Abdul Rahman Rashid

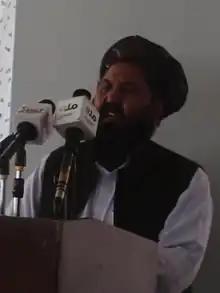
Rashid in 2022

Maulvi Abdul Rahman Rashid (مولوي عبد الرحمن راشد) is an Afghan Taliban politician. Rashid is serving as acting Minister of Agriculture, Irrigation and Livestock as of 22 September 2021.